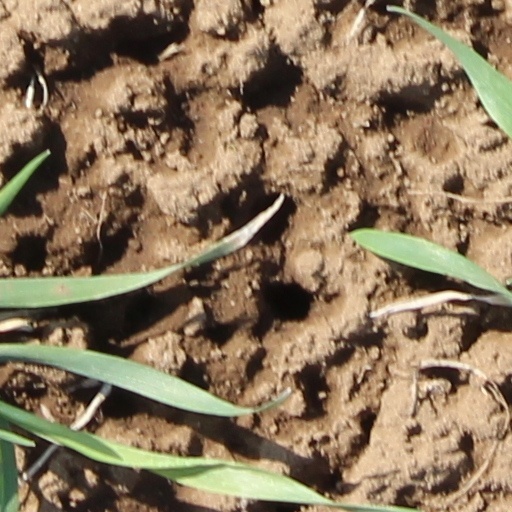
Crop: wheat